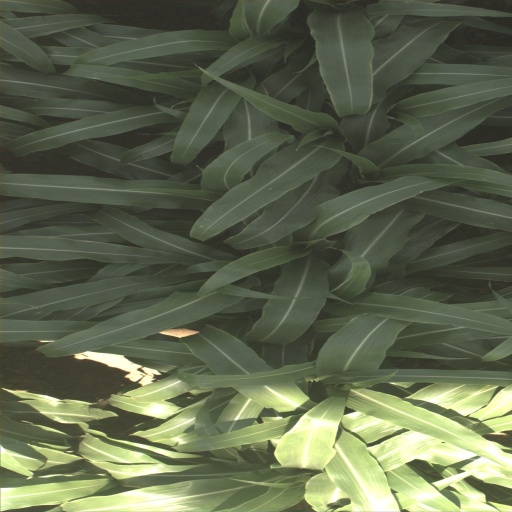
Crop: sorghum